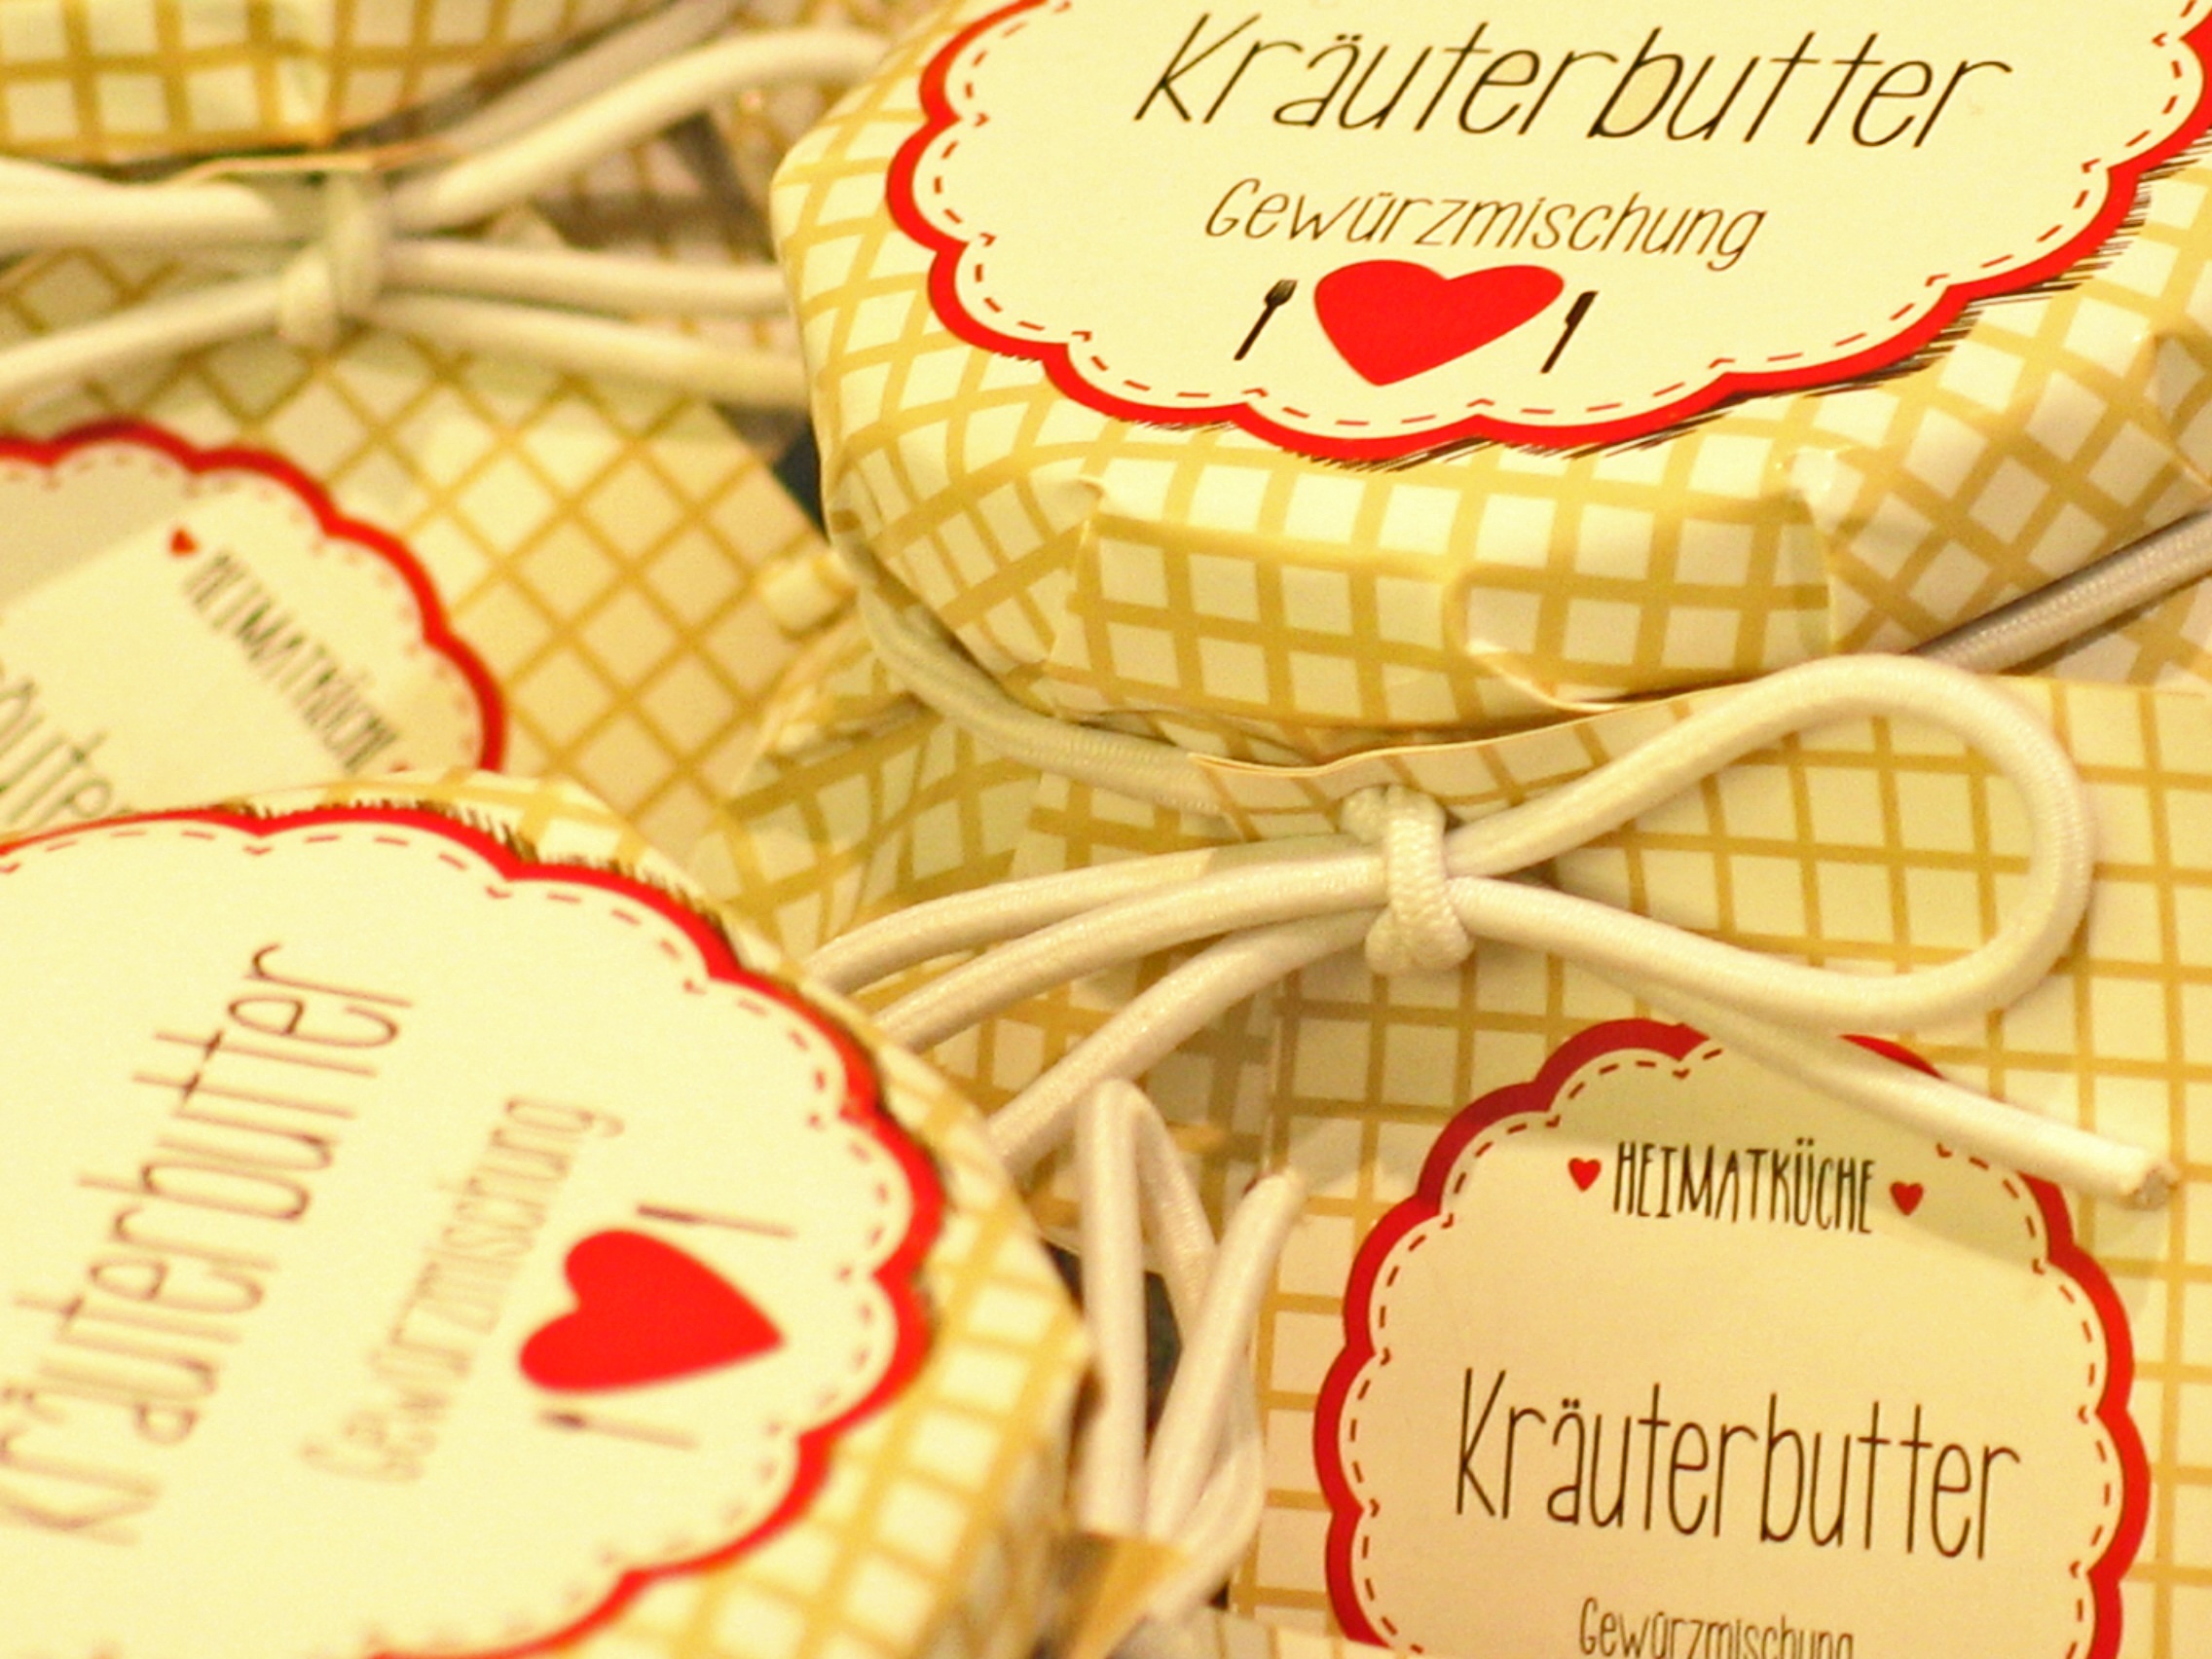
glass, heart, gift, decoration, dish, meal, food, menu, garden, breakfast, baking, dessert, eat, delicious, bakery, label, icing, container, birthday, herbs, give away, benefit from, baked goods, gedeckter table, herb butter, made a, snack food, grill time